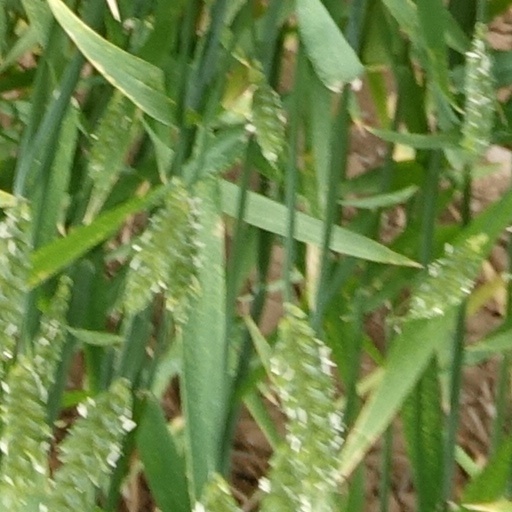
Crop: wheat